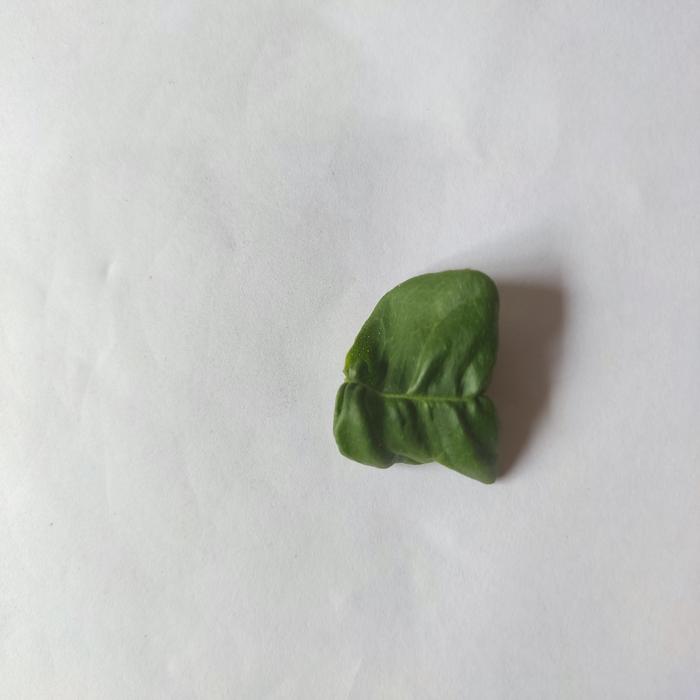
Crop: Lemon
Leaf condition: Leaf_Curl